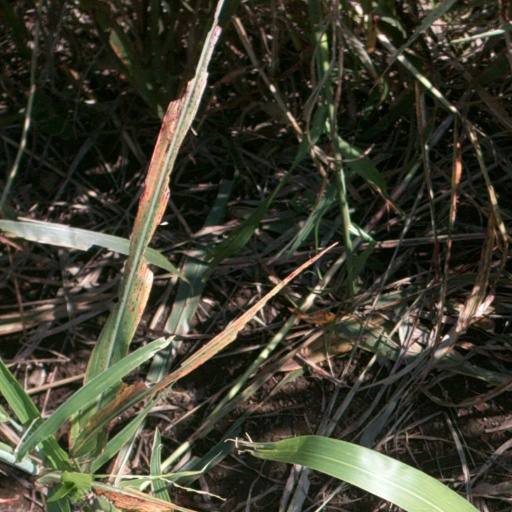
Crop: sorghum